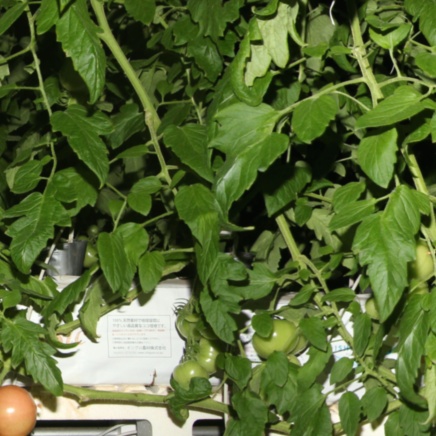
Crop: tomato